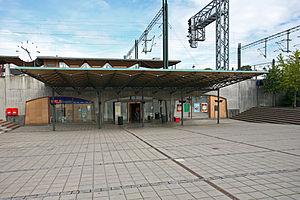
La gare de Lillestrøm se situe dans le centre-ville. C'est un nœud ferroviaire qui allie à la fois plusieurs lignes locales, des lignes régionales et une ligne grande vitesse.